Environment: lab
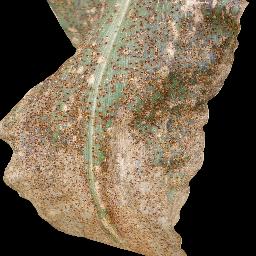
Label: common_rust